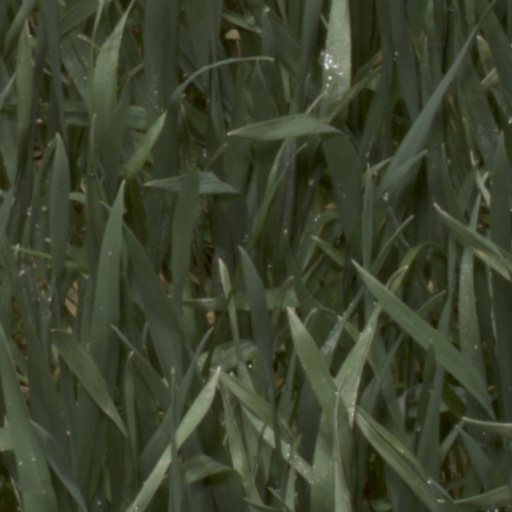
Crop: wheat